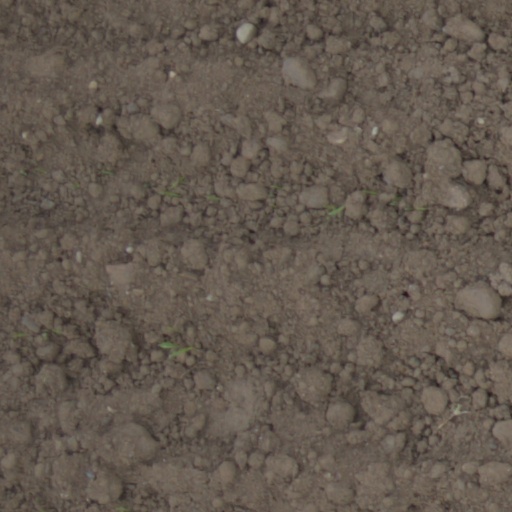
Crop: wheat